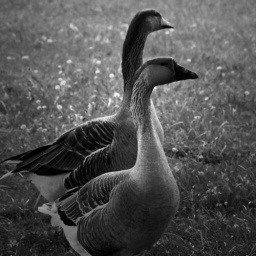
This image became black and white just by chance. maybe I should use that button more often.